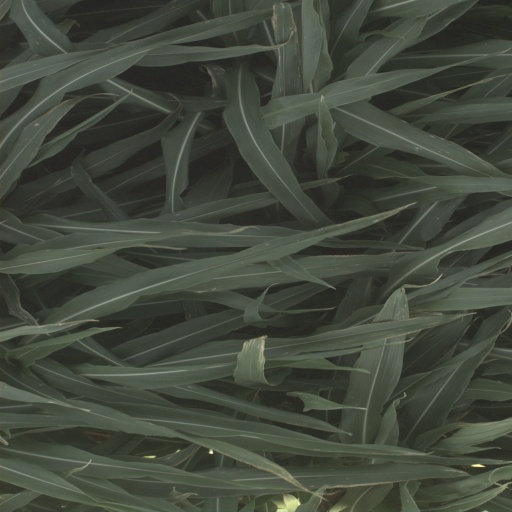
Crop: sorghum